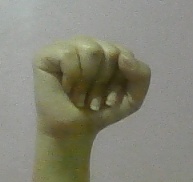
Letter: saad